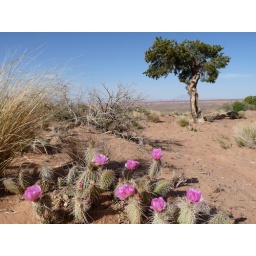
Cactus flowers and a tree in the desert of north west Arizona along Route 89